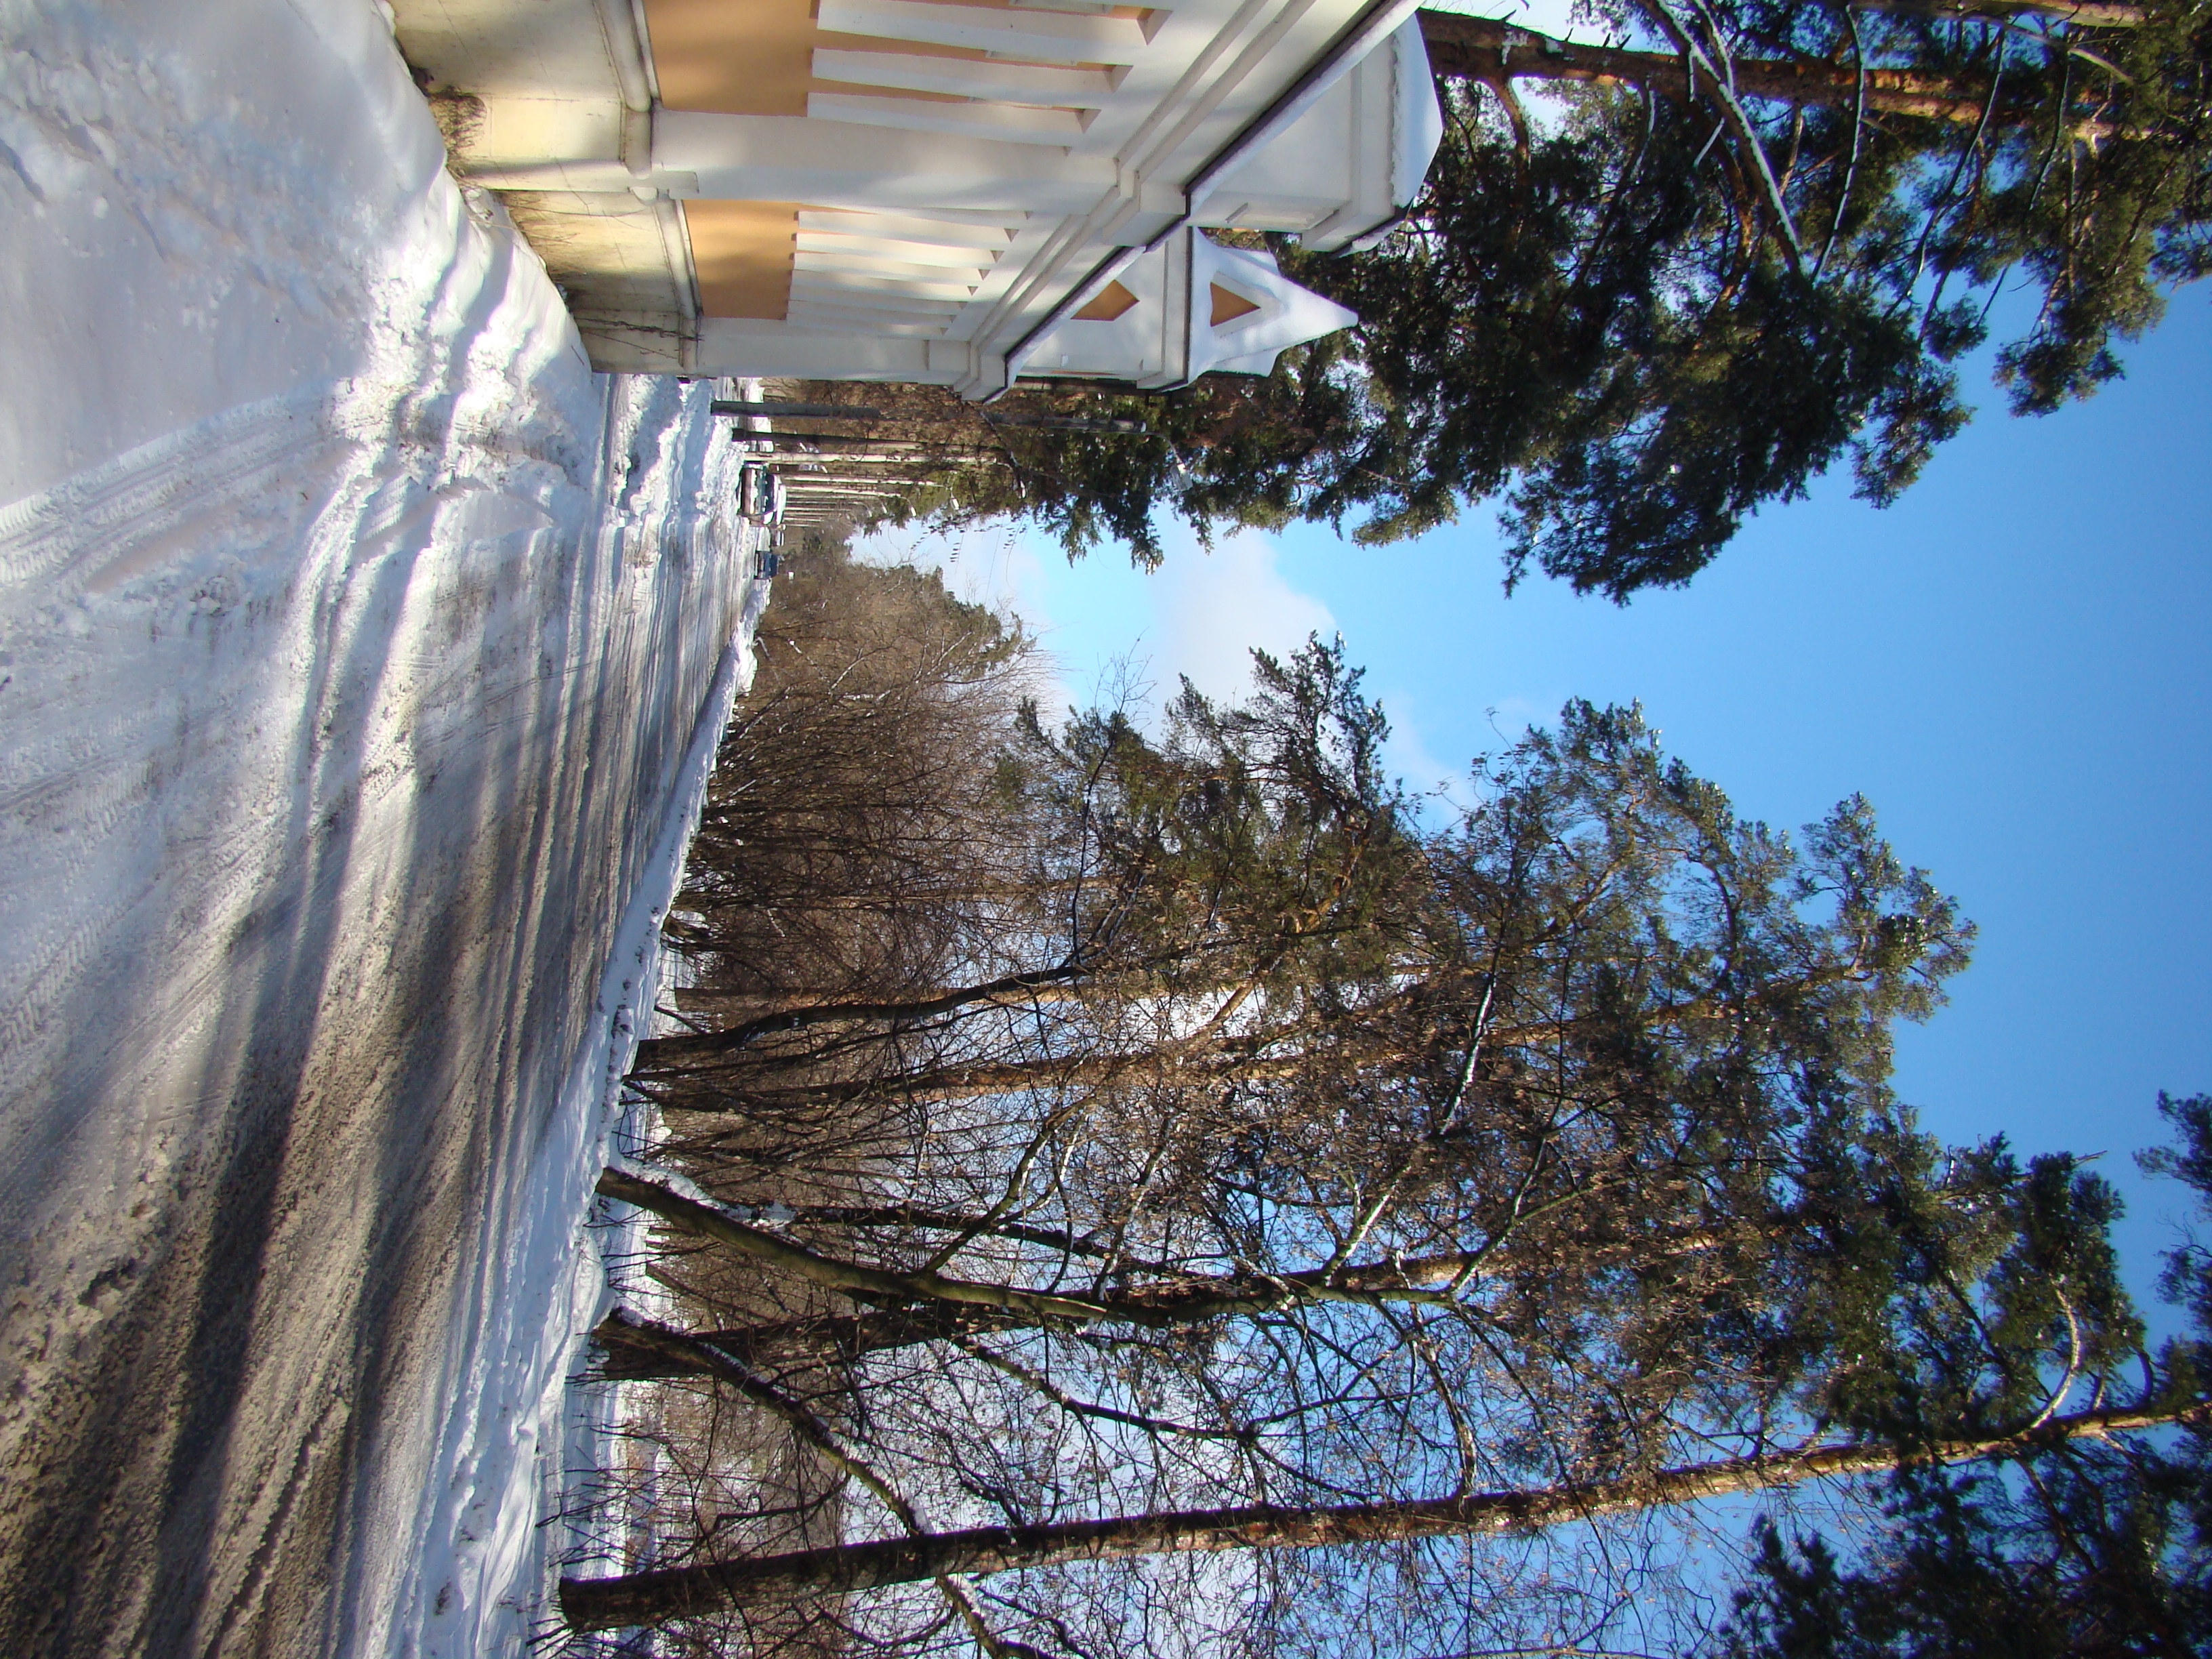
tree, snow, winter, sunlight, weather, season, cool image, sony, russia, moscowregion, dsc, h9, dsch9, peredelkino, woody plant